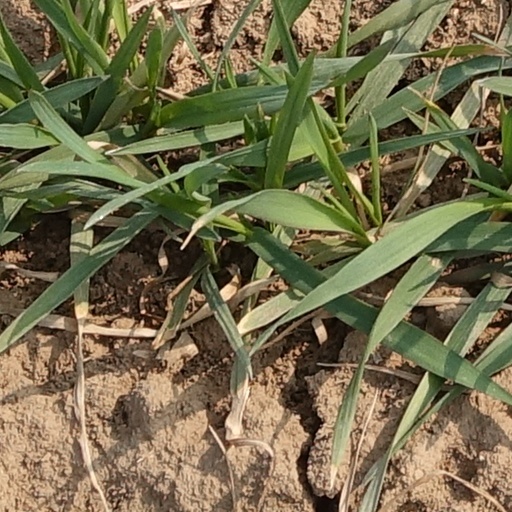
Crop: wheat